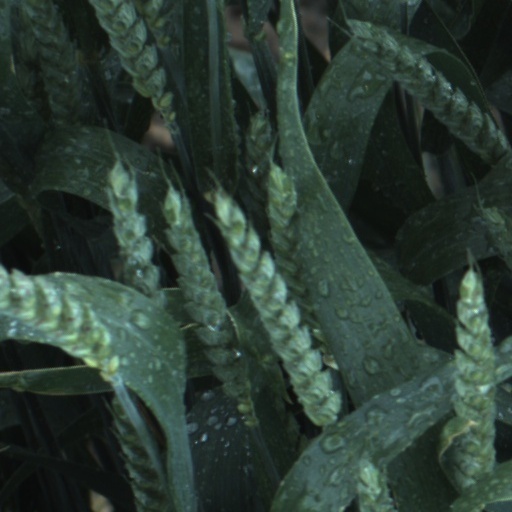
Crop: wheat